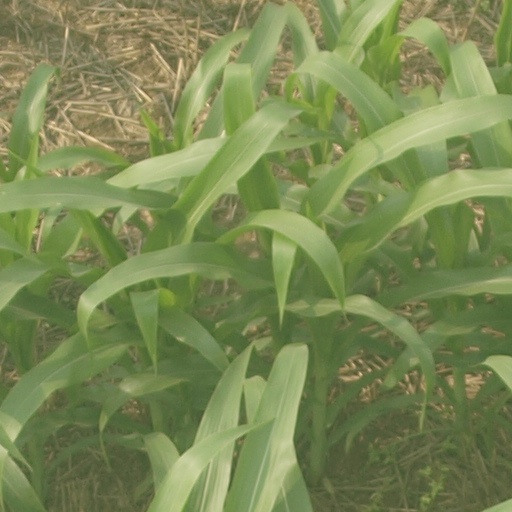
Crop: maize; corn